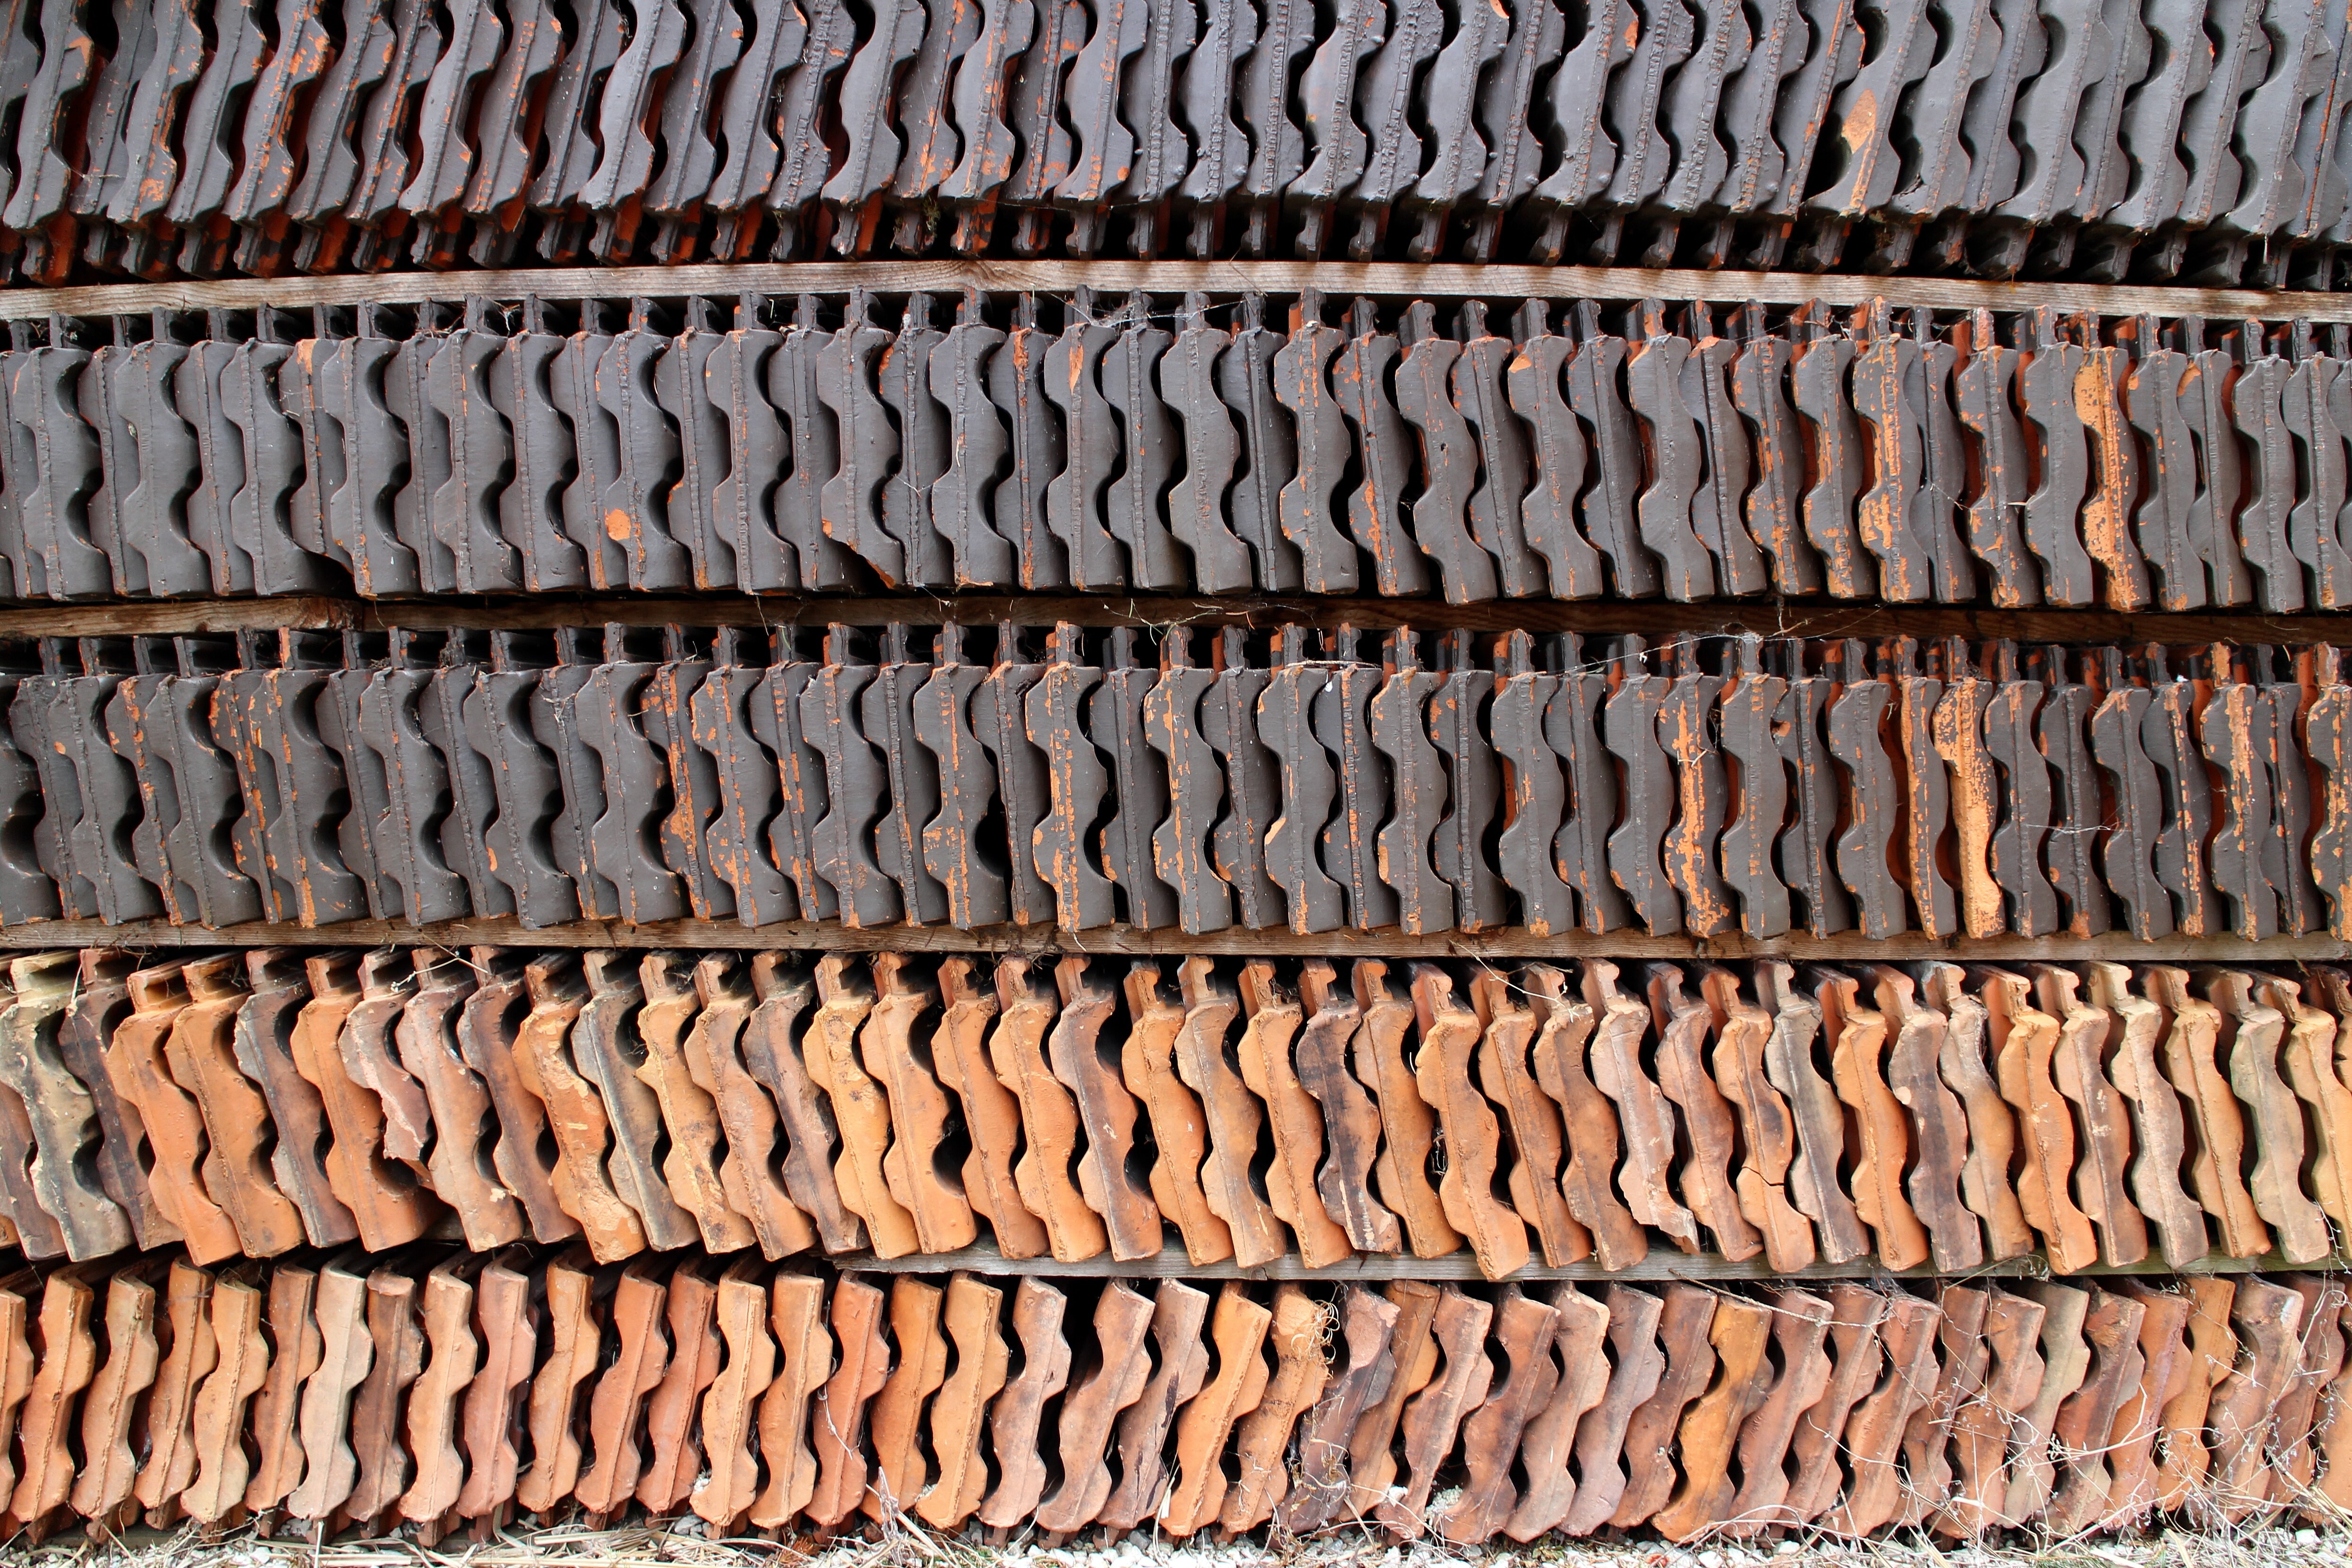
structure, wood, track, roof, home, wall, stone, pattern, line, tile, craft, brick, lumber, material, storage, drying, roofing, art, location, bricks, stock, build, brickwork, house construction, flooring, man made object